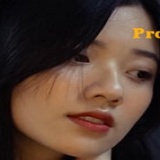
ca sĩ Fanny Trần